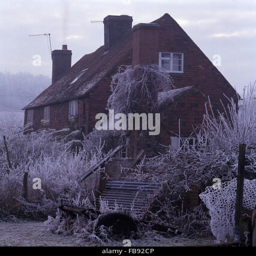
frosted shrubs in garden of traditional house on an early winter morning